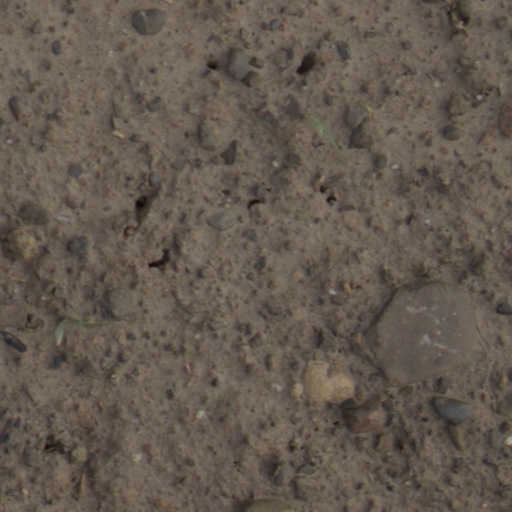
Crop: wheat